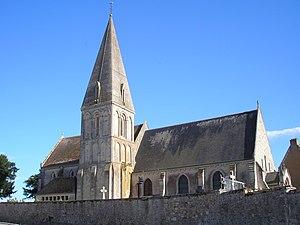
Baron-sur-Odon (Normandie, France). L'église Notre-Dame-de-la-Nativité.
Baron-sur-Odon est une commune française, située dans le département du Calvados en région Normandie, peuplée de 939 habitants.
Cette liste regroupe une partie des monuments historiques du Calvados.
Cette liste regroupe une partie des monuments historiques du Calvados.